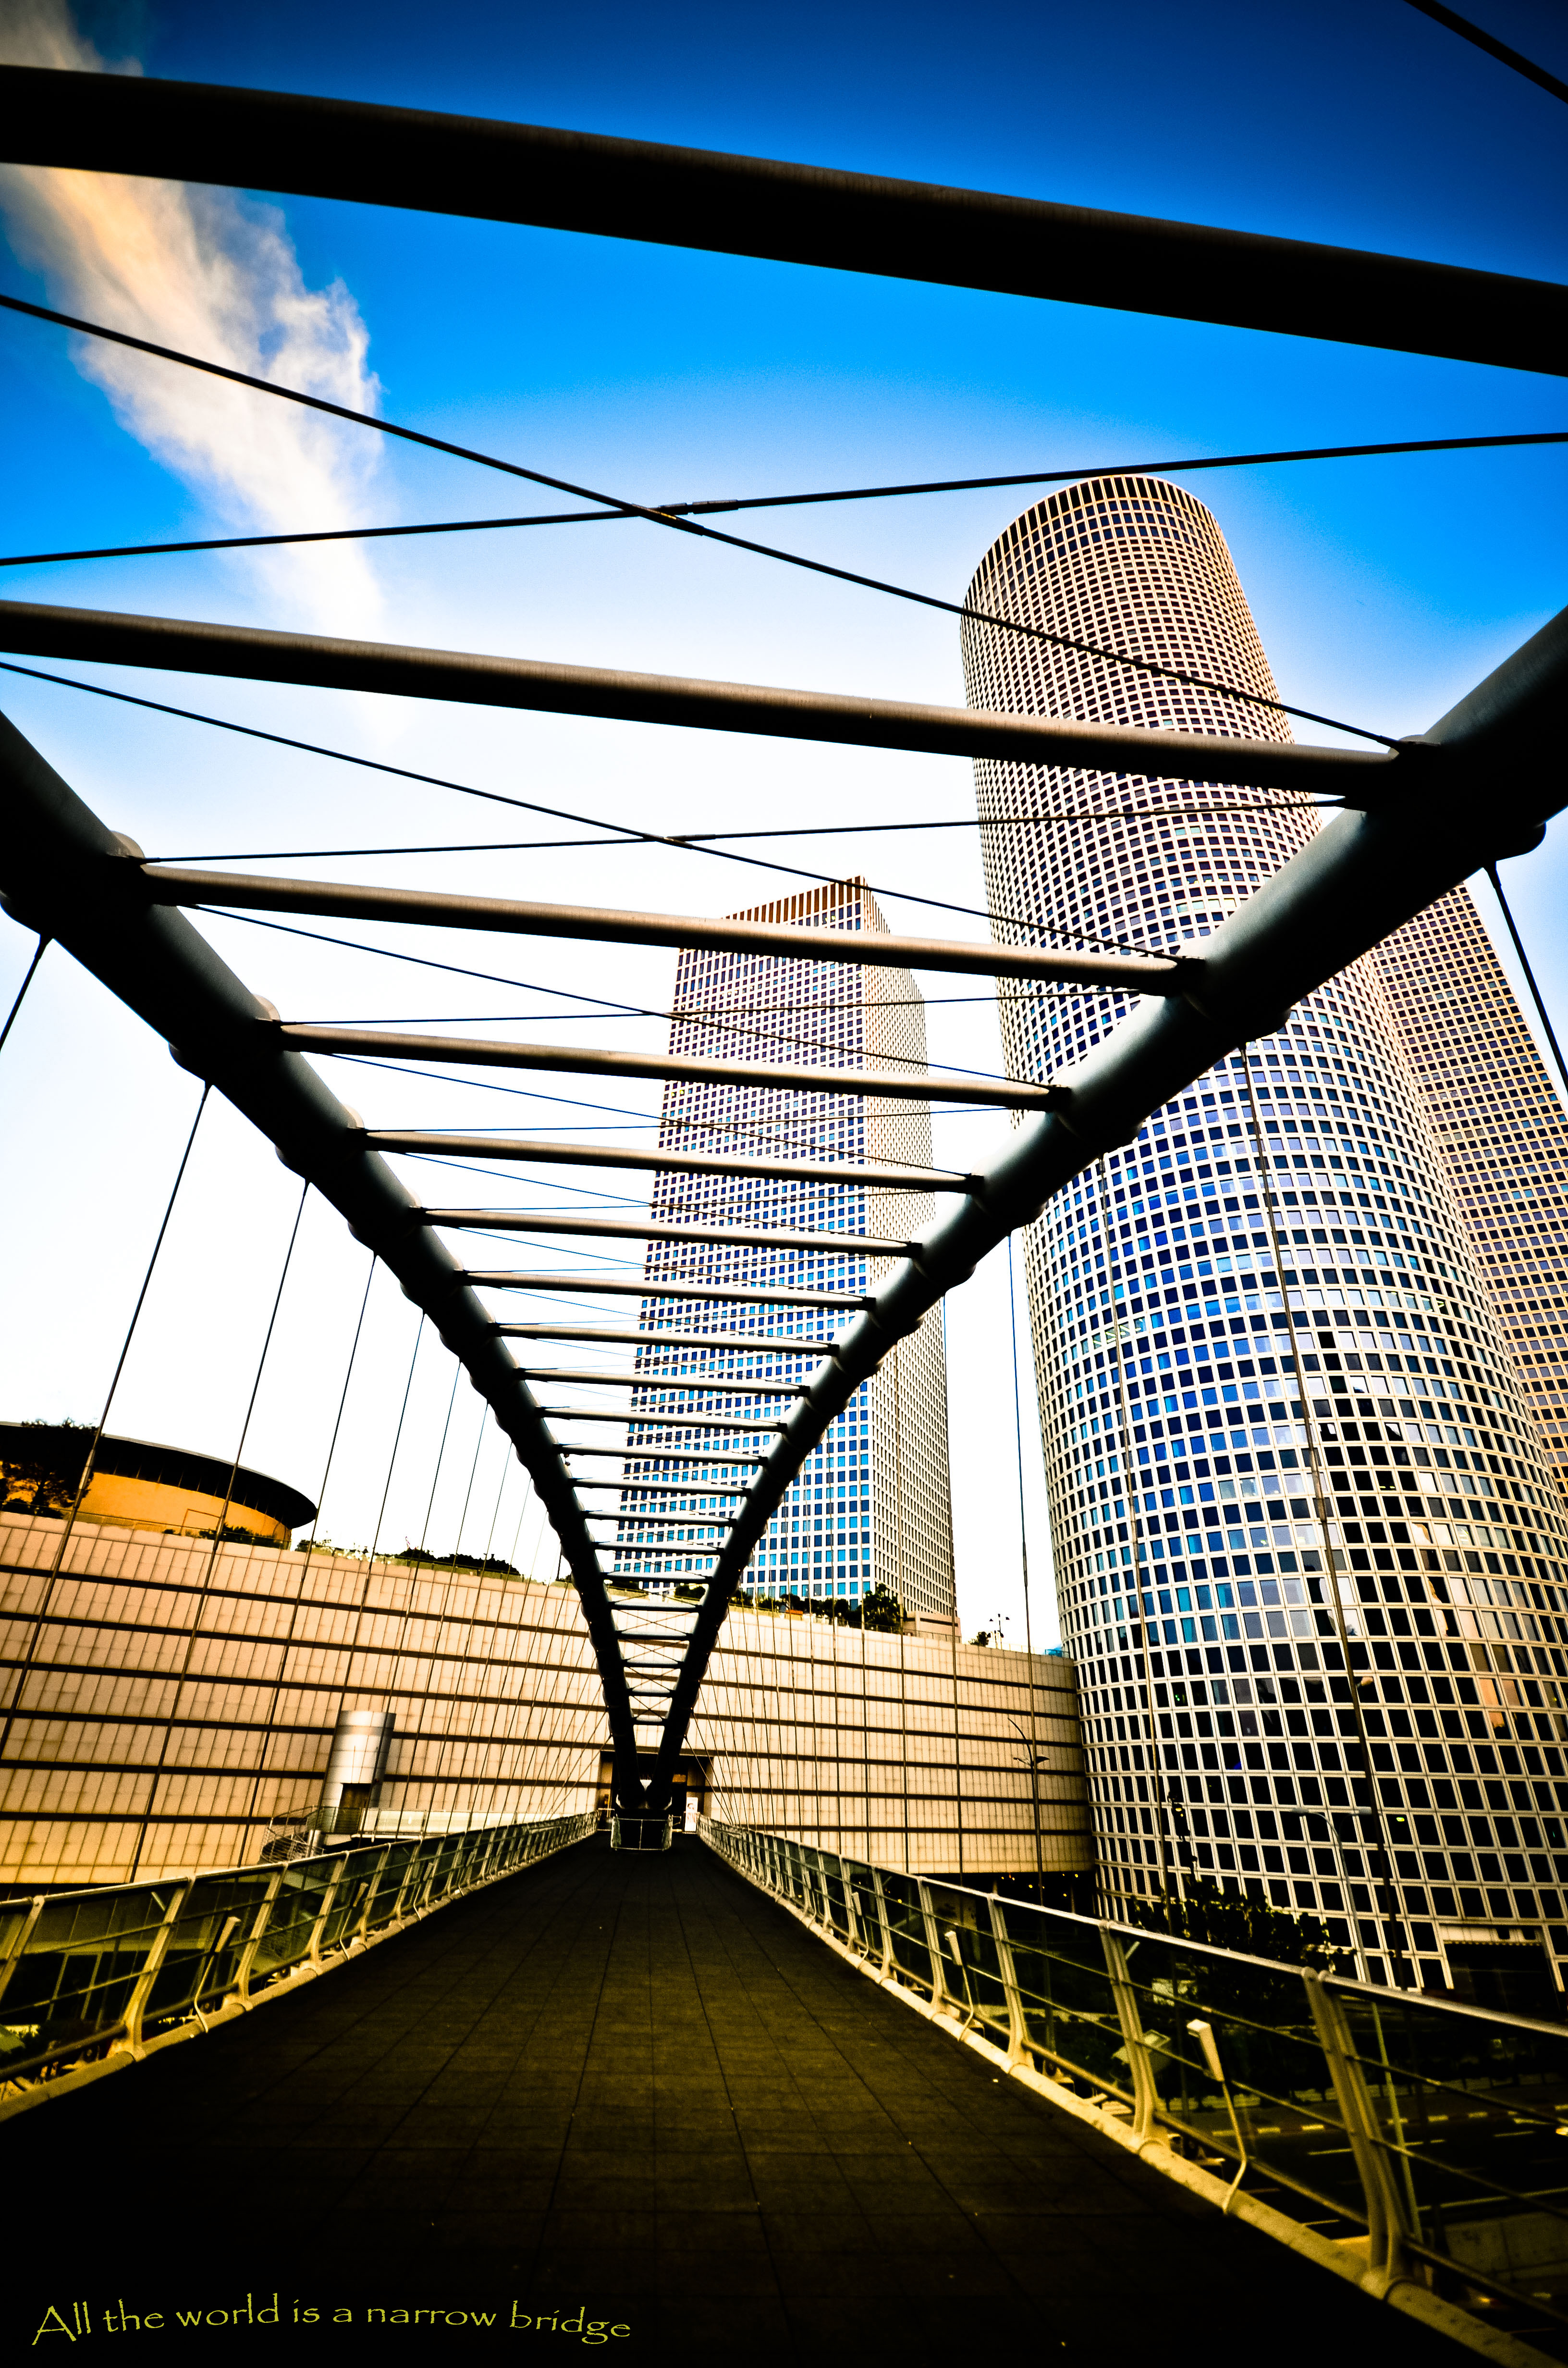
light, architecture, structure, bridge, sunlight, skyscraper, cityscape, line, reflection, landmark, industry, nikon, wideangle, symmetry, sigma, d5100, shape, telaviv, 10200mm, azrieli, urban area